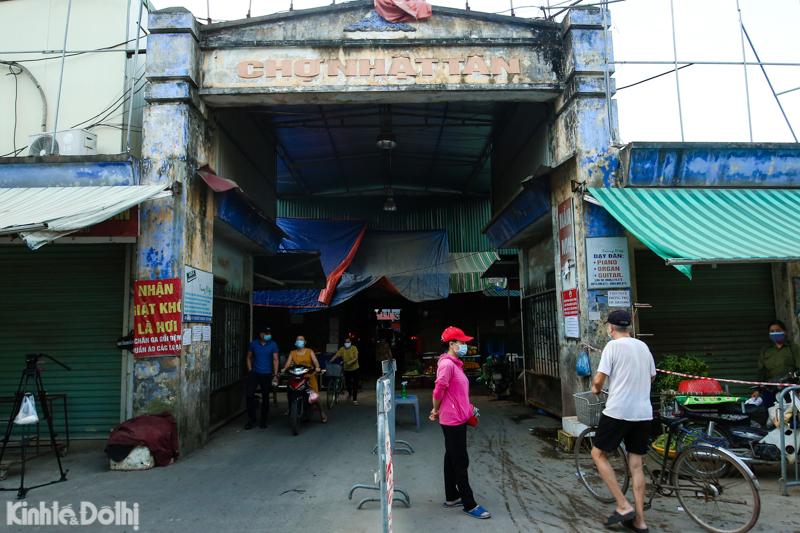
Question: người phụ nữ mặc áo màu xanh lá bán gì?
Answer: rau